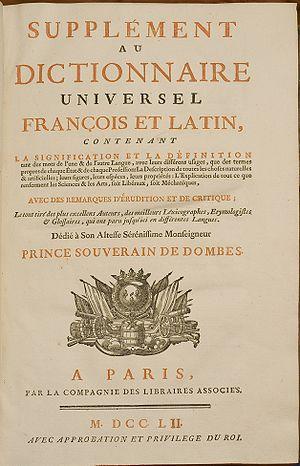
Dictionnaire de Trévoux - Page de garde du supplément